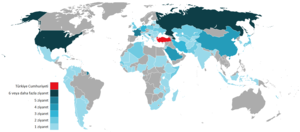
Recep Tayyip Erdoğan, né le 26 février 1954 à Beyoğlu, est un homme d'État turc. Il est cofondateur du Parti de la justice et du développement, Premier ministre de 2003 à 2014 et président de la République de Turquie depuis 2014.